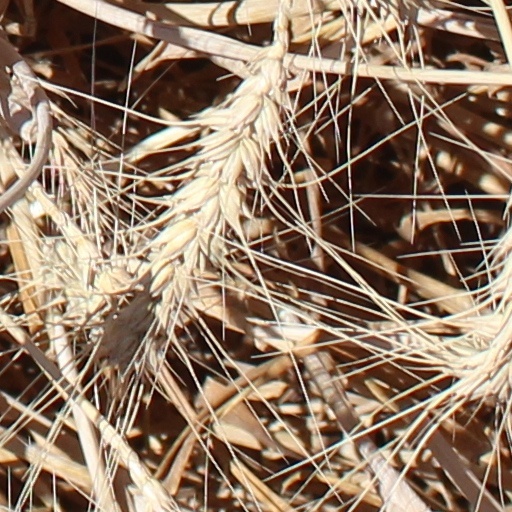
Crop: wheat